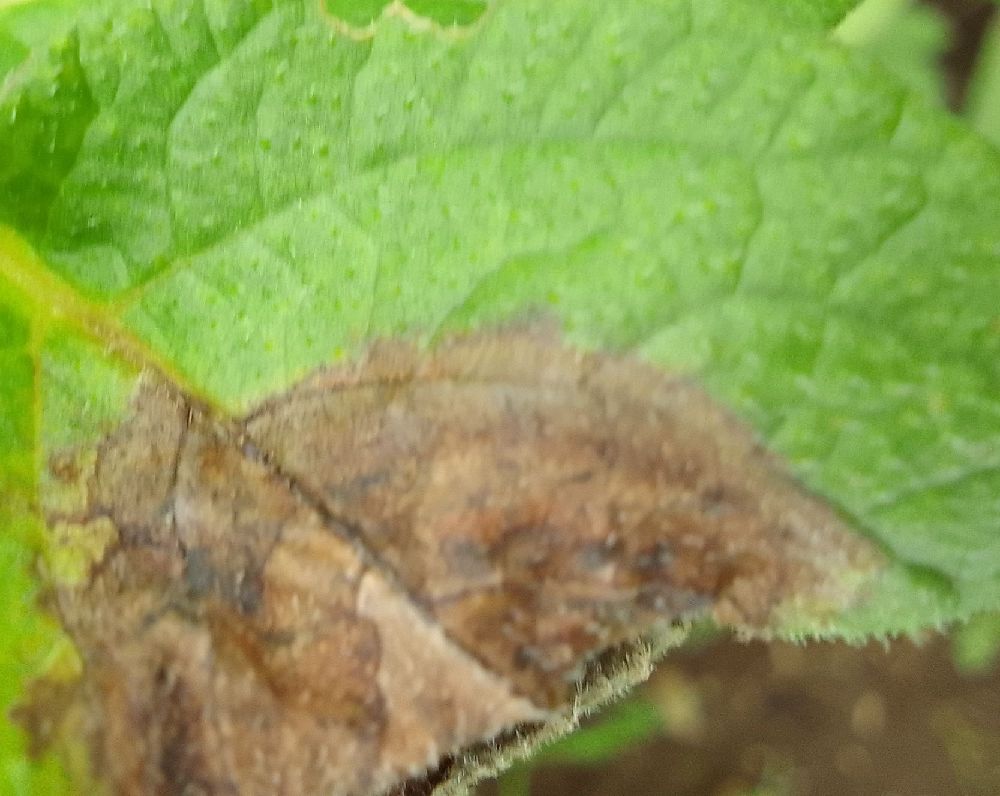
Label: Late blight